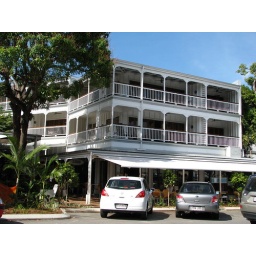
Port Douglas: colonial style building in the main street